John Barrett Kerfoot

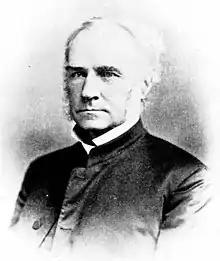

John Barrett Kerfoot (March 1, 1816 – July 10, 1881) served as Rector of the College of St. James near Hagerstown, Maryland, as President of Trinity College in Hartford, Connecticut, and as the first Bishop of the Episcopal Diocese of Pittsburgh, Pennsylvania.